Gabrielle Ferrari

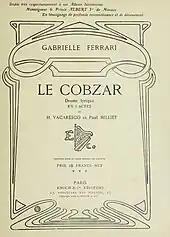
Title page of "Le Cobzar"

Ferrari composed operas and songs, writing her own text, and also for orchestral and piano performance. Selected works include: